Storage Resource Manager

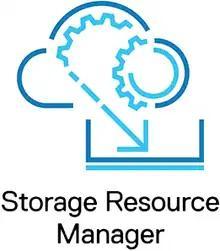
The logo for SRM.

Storage resource manager is a storage resource management (SRM) tool by the Scientific Data Management Group at Lawrence Berkeley National Laboratory (LBNL). This group is part of the Computational Research Division at LBNL and focuses on developing technologies for efficient data access, storage, analysis, and the management of massive scientific datasets. It is also a suite of software solutions developed to address the needs of managing large datasets across various storage systems.